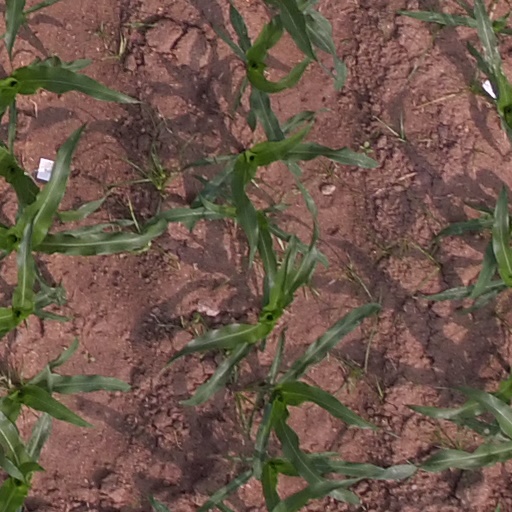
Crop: maize; corn